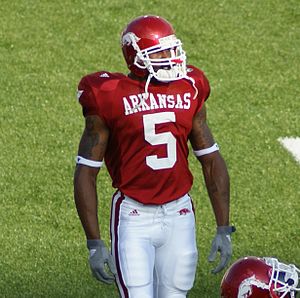
Darren McFadden
Darren McFadden
Darren McFadden er en amerikansk footballspiller, der spiller i NFL som running back for Dallas Cowboys. Han blev draftet som et førsterundes-valg til ligaen af Raiders i 2008.